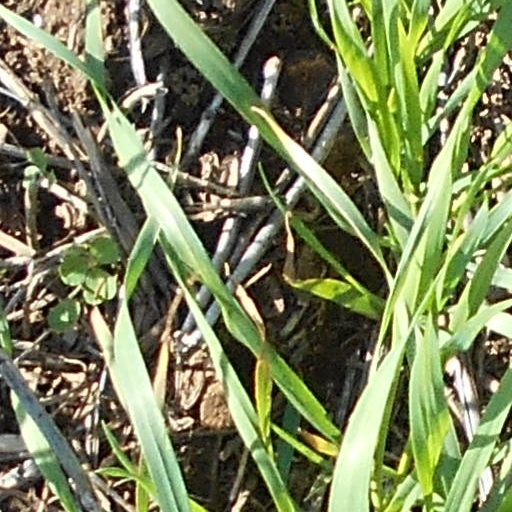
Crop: wheat